The Entombment (Bouts)

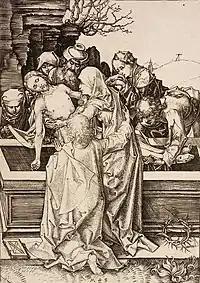
"The Entombment", engraving by Martin Schongauer, c. 1480. Museum of Art, Rhode Island School of Design.

During a period of aggressive acquisition intended to establish the international prestige of Britain's collection, the work was acquired for the National Gallery in 1860 in Milan from the Guicciardi family by Charles Lock Eastlake for just over £120, along with a number of other Netherlandish works. Eastlake's notes mention that the works were "originally in the possession of the Foscari family". The Foscaris were a wealthy Venetian family which included Francesco Foscari who had served as Doge of Venice at the time the work was painted. The dramatic story of him and his son is told in Lord Byron's play "The Two Foscari", and in Verdi's opera "I due Foscari". There is no documentary evidence to substantiate the claim that the painting came from the Foscari collection, and some art historians believe that representatives of the Guicciardis invented this provenance to impress Eastlake. Lorne Campbell considers the provenance "probable", noting that a descendant, Ferigo Foscari (1732–1811), an ambassador to the Russian court at Saint Petersburg, squandered his fortune and may have been forced into selling pictures belonging to the family. Campbell speculates that the painting was produced on commission for export to Venice, noting that unrolled linen would have been easier to transport than canvas, and that the row of holes just below the upper border could be explained if it had been stretched, mounted and framed by someone other than Bouts or a member of his workshop.